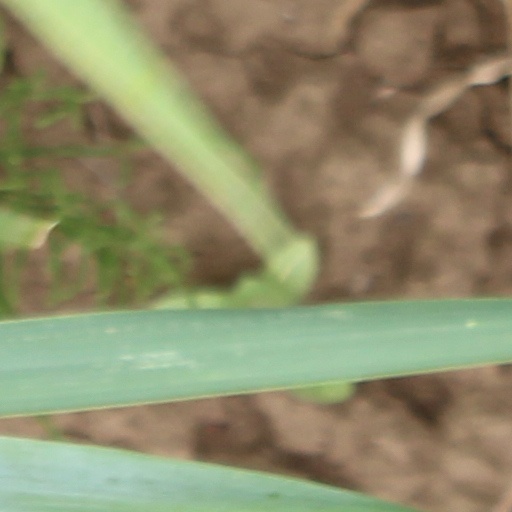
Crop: wheat